Djursland

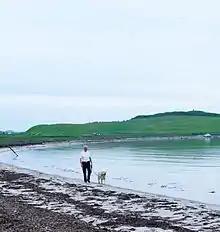
There is public access to all coastlines in Denmark by law, here at the Bight of Begtrup, southern Djursland

Grenå – a seaport on the central eastern coast – is the largest town in Djursland with a population of 14,454. Grenå has ferry connections to Halmstad in Sweden and the island of Anholt. There is a commercial seaport that has expanded in recent years. The 5 km sandy Grenå beach is important for the area's tourism, with a hinterland of summer cottages with many rentals.